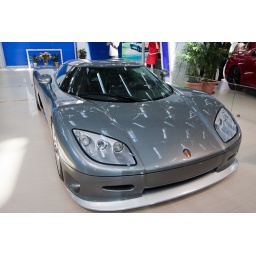
This steel gray Lambo-esque Koenigsegg CCX was one of the featured cars offered by a Tianjin exotic auto importer.